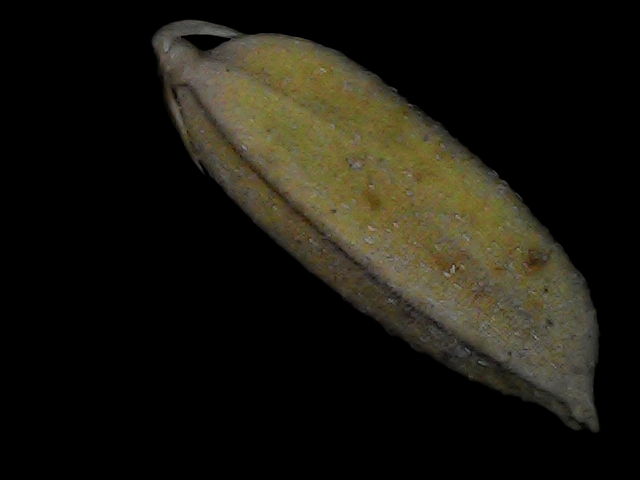
Rice variety: Bd72